Autonomous and Remote Navigation Trial Project

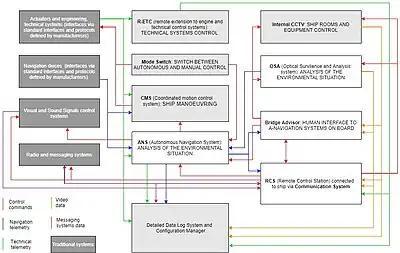
The system architecture

The Sensor Fusion Module (SFM) integrates, synchronizes, and validates navigational data from various sources such as the radar, AIS, positioning, compass, weather station, etc., and the optical system. This is similar to an officer onboard who has to gather data from all of these navigational devices by his eyes and integrate them into a single picture in his mind.